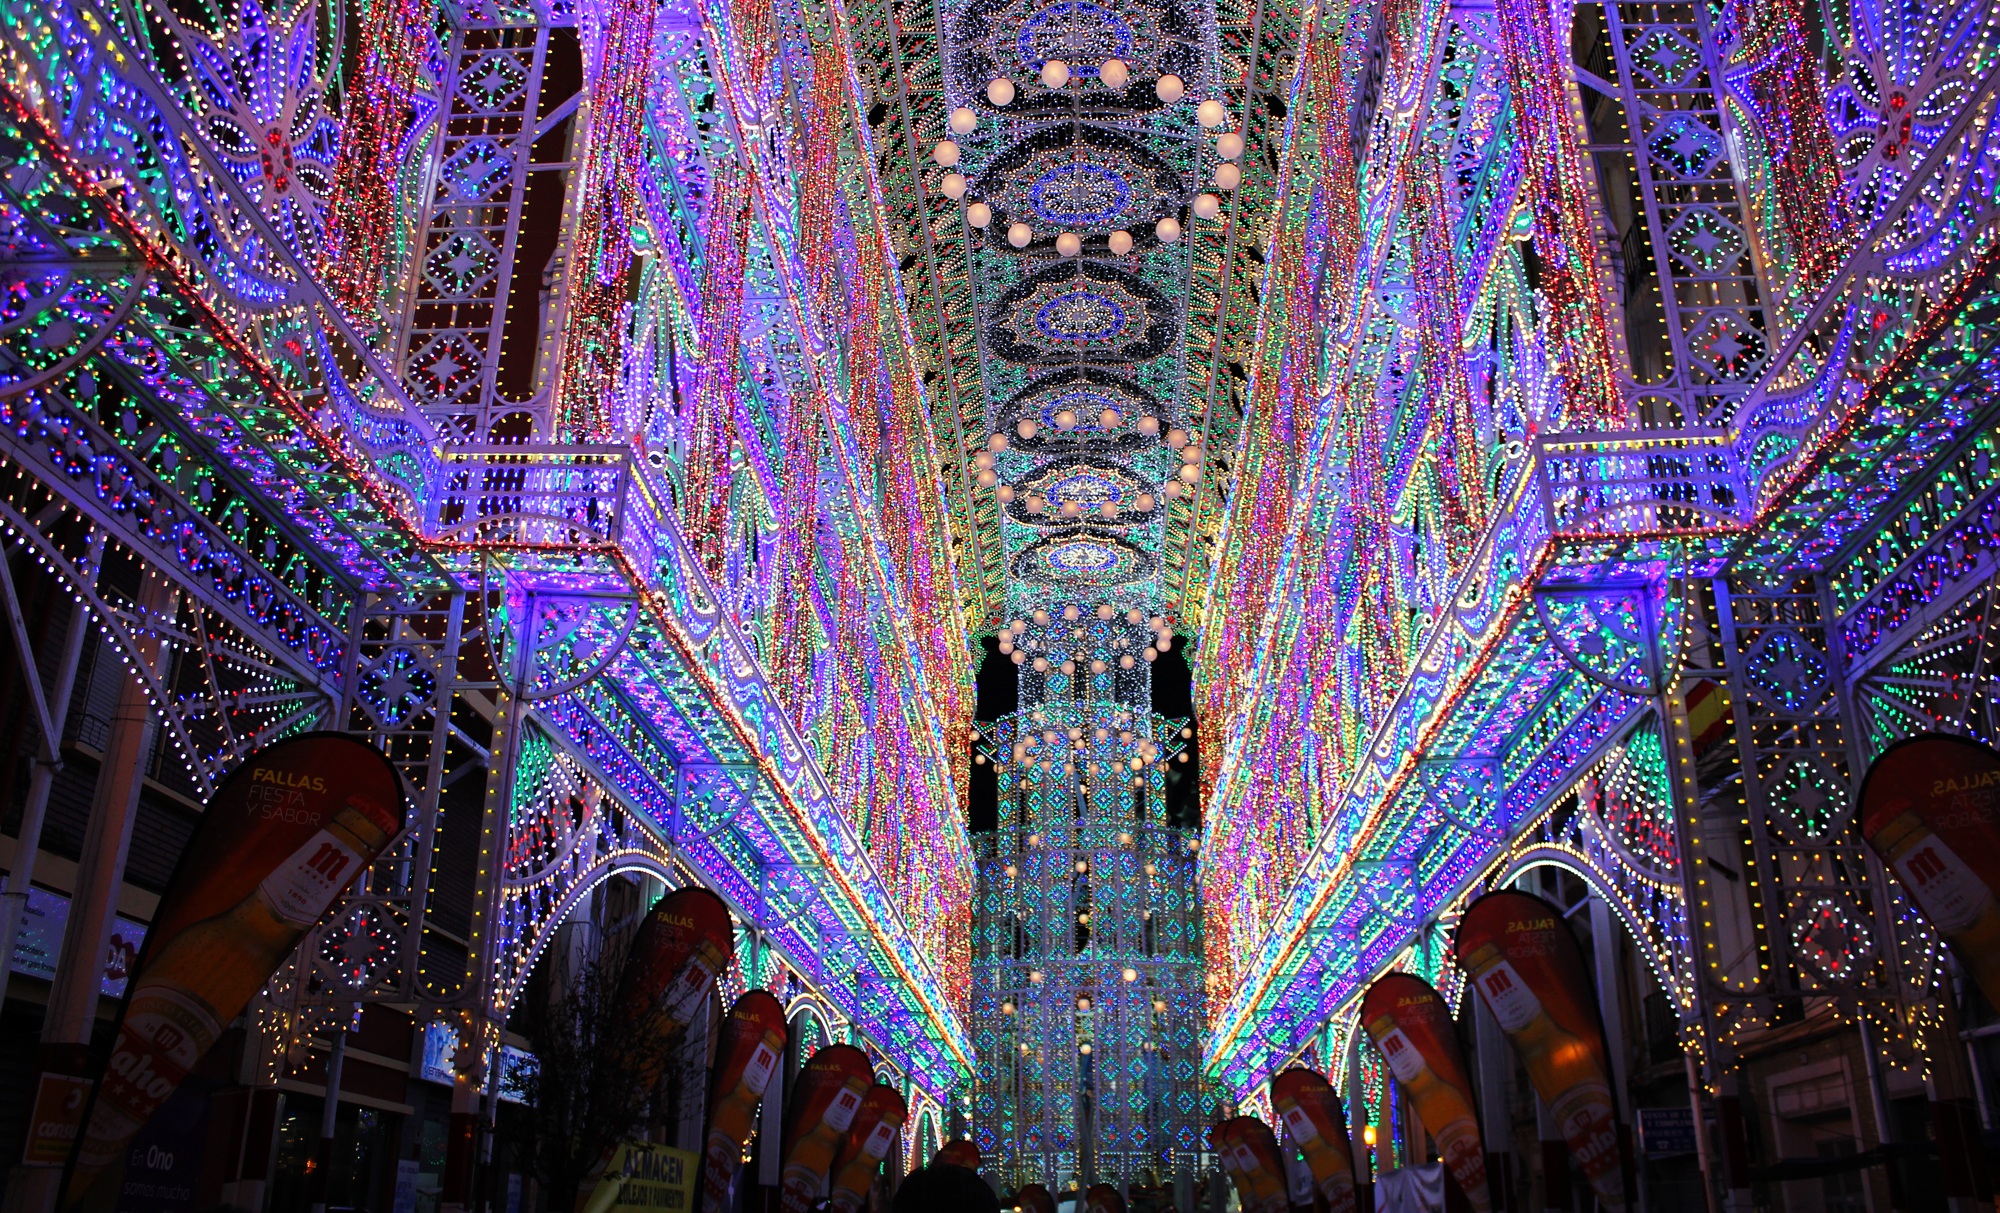
light, night, flower, bazaar, spain, valencia, valence, christmas lights, fallas, region of valencia, calles iluminadas